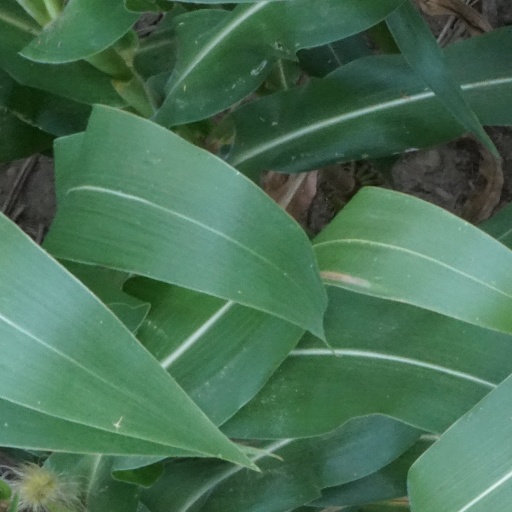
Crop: maize; corn